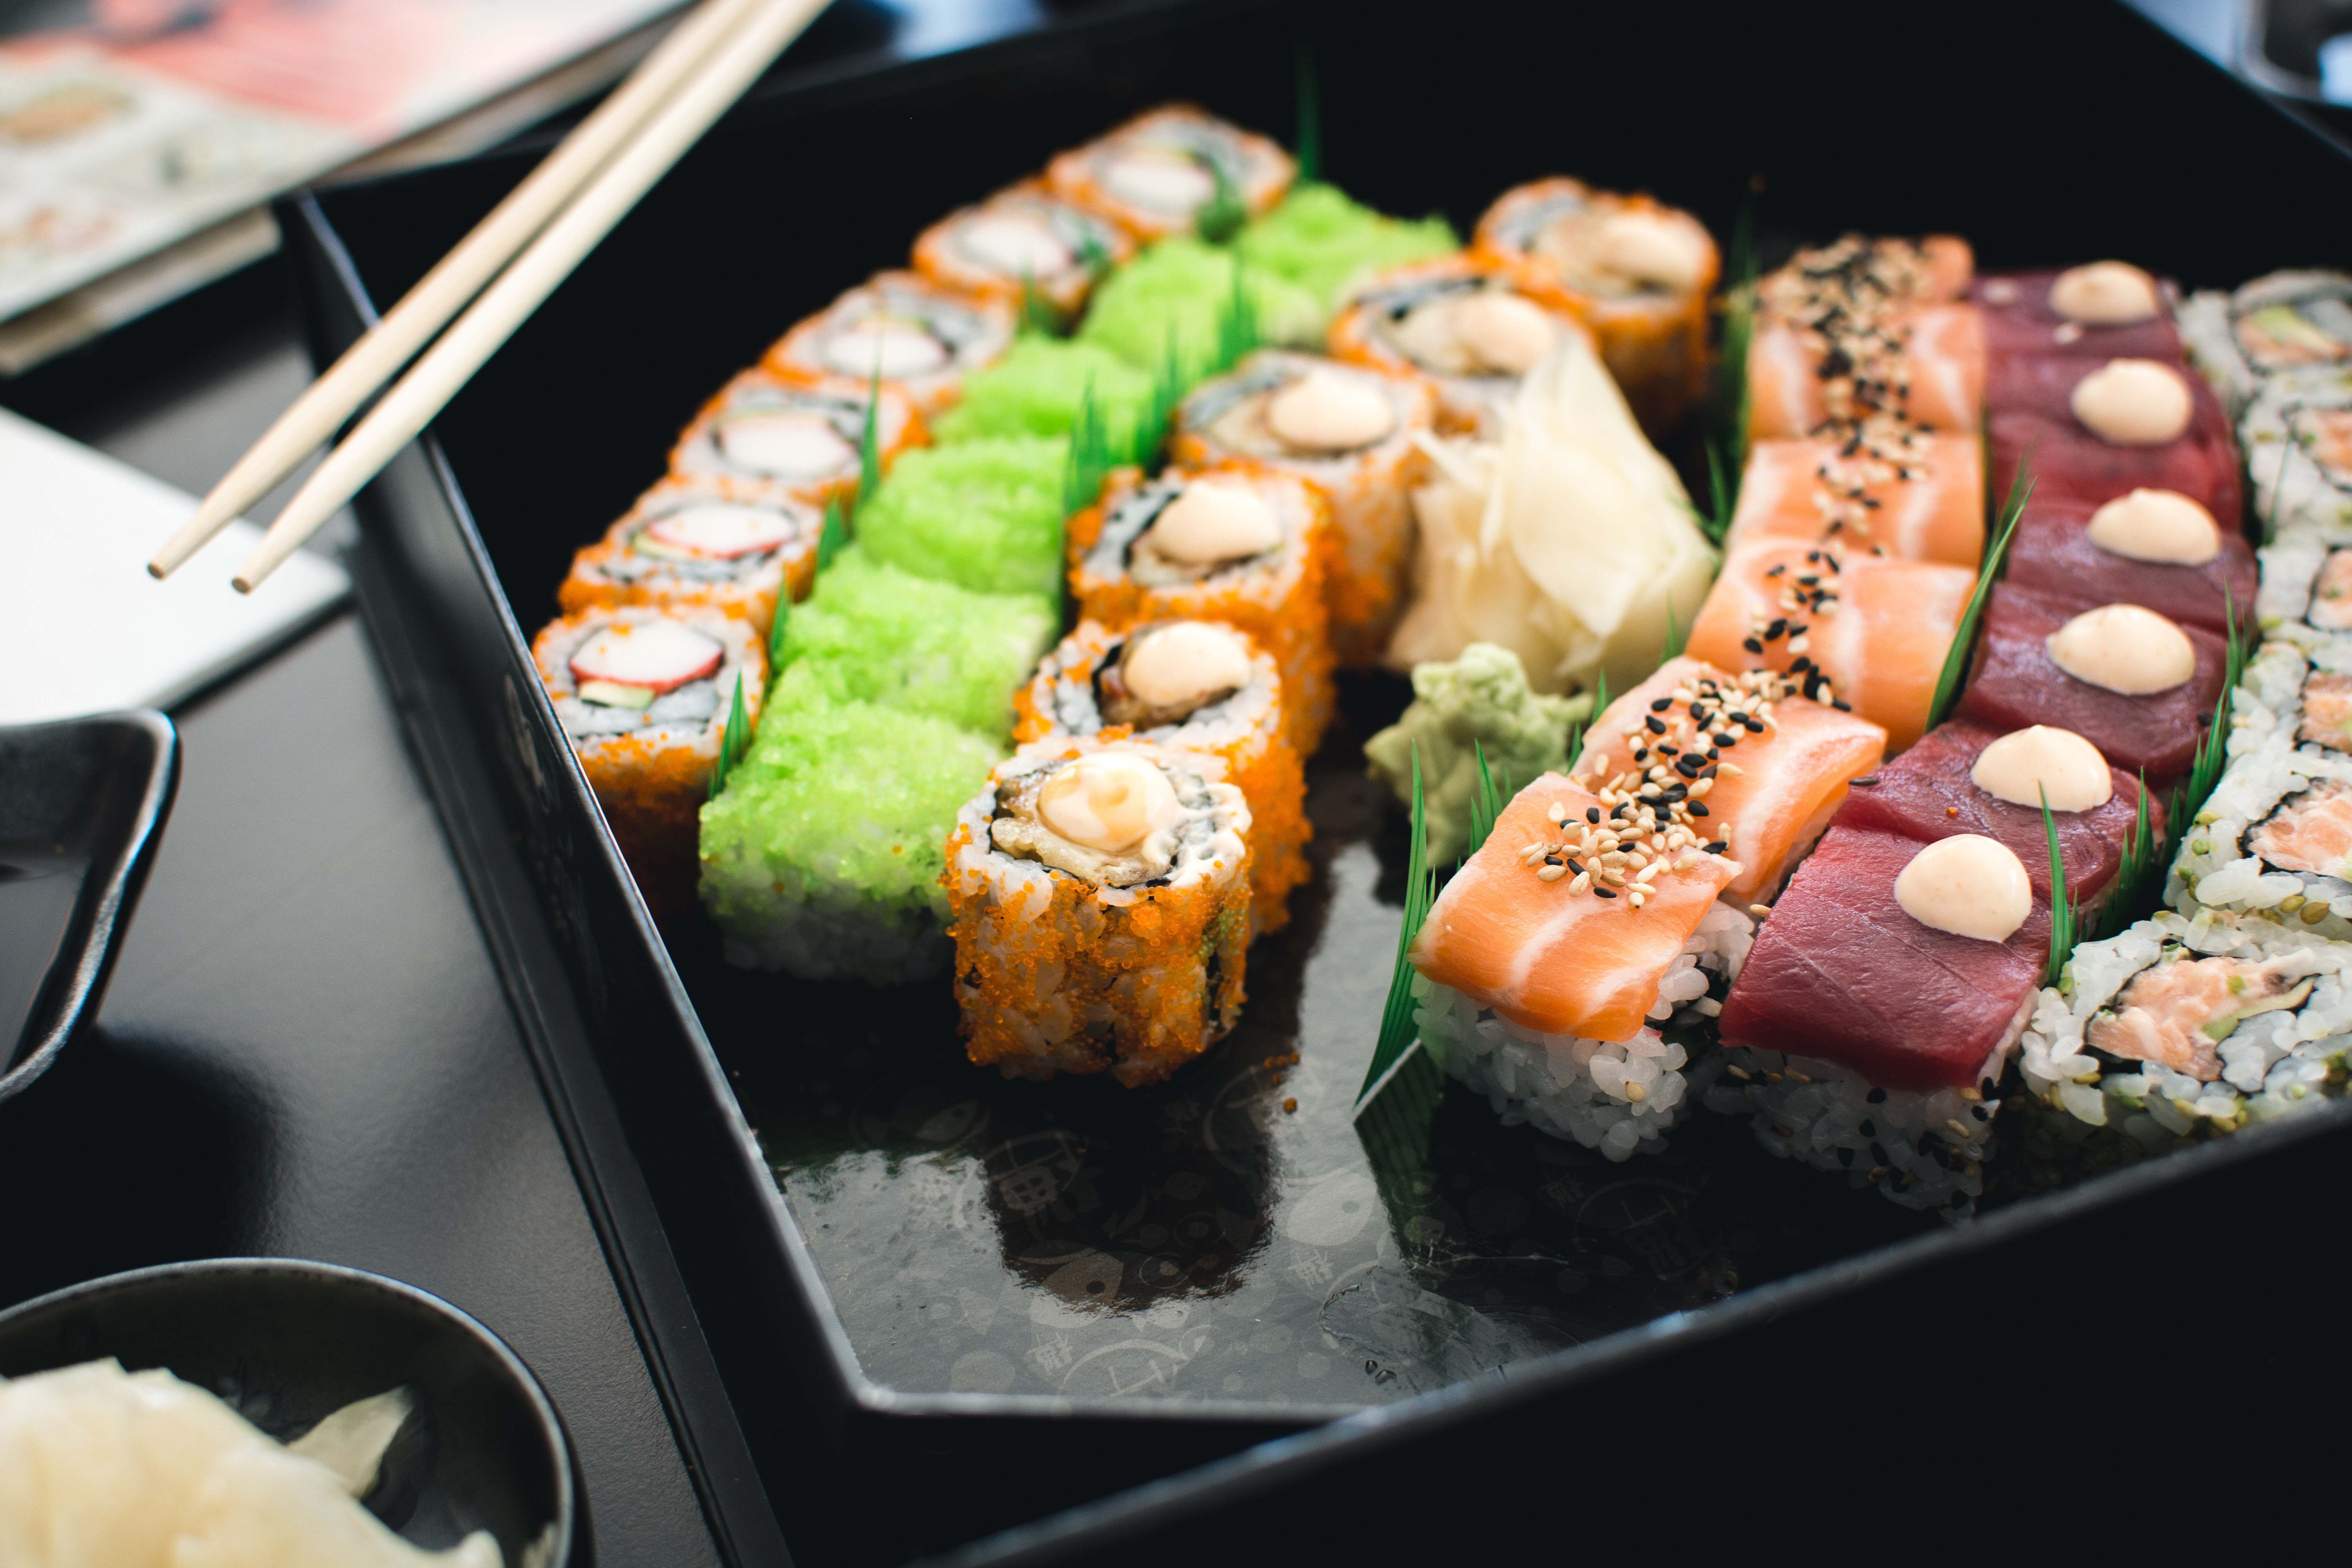
dish, food, cuisine, sushi, california roll, gimbap, ingredient, comfort food, sakana, japanese cuisine, la carte food, eel, side dish, meat, recipe, produce, finger food, meal, brunch, appetizer, lunch, korean food, teriyaki